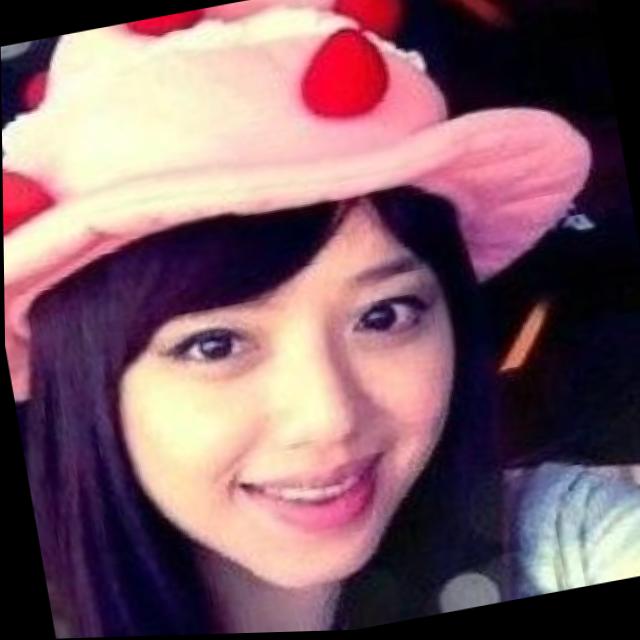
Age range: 21-44